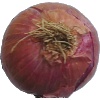
Label: Onion Red 1